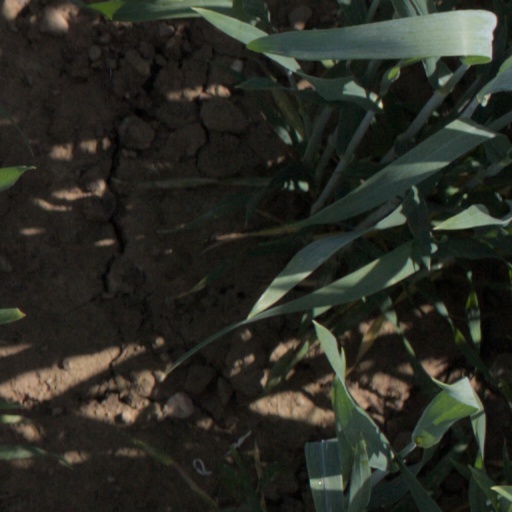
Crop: wheat